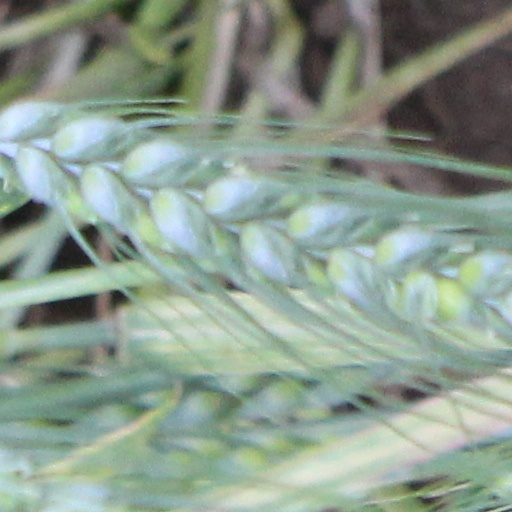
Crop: wheat